Jerry Priddy

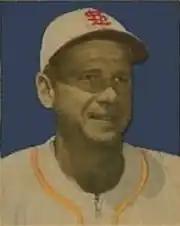
Priddy's 1949 Bowman Gum baseball card

On November 22, 1947, the Senators traded Priddy to the St. Louis Browns for Johnny Berardino‚ but Berardino announced he was retiring to devote himself to his movie career. Commissioner Happy Chandler cancelled the trade, and Berardino then un-retired. Priddy ended up with the Browns anyway, as the Senators sold him to the Browns for $25‚000 on December 8, 1947.